Bar Bender

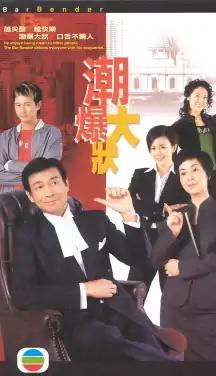
Poster

Bar Bender is a Hong Kong legal drama series produced by TVB and aired on its channel, Jade, from 3 to 26 April 2006.